Theodore Maiman

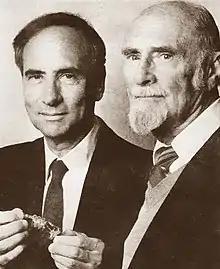
Maiman and his father Abe

Maiman was born in Los Angeles to a Jewish family. Abraham "Abe" Maiman, an electrical engineer and inventor, and Rose Abramson. At a young age his family moved to Denver, Colorado, where he helped his father with experimentation in a home electronics laboratory. Maiman says in his autobiography that "as with most hyperactive kids, I was skinny, some 10–15 pounds underweight", and considers himself to have been a target for Ritalin should it have existed at the time. In his teens Maiman earned money by repairing electric appliances and radios, and after leaving high school was employed as a junior engineer with the National Union Radio Company at age 17.